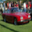
Label: automobile